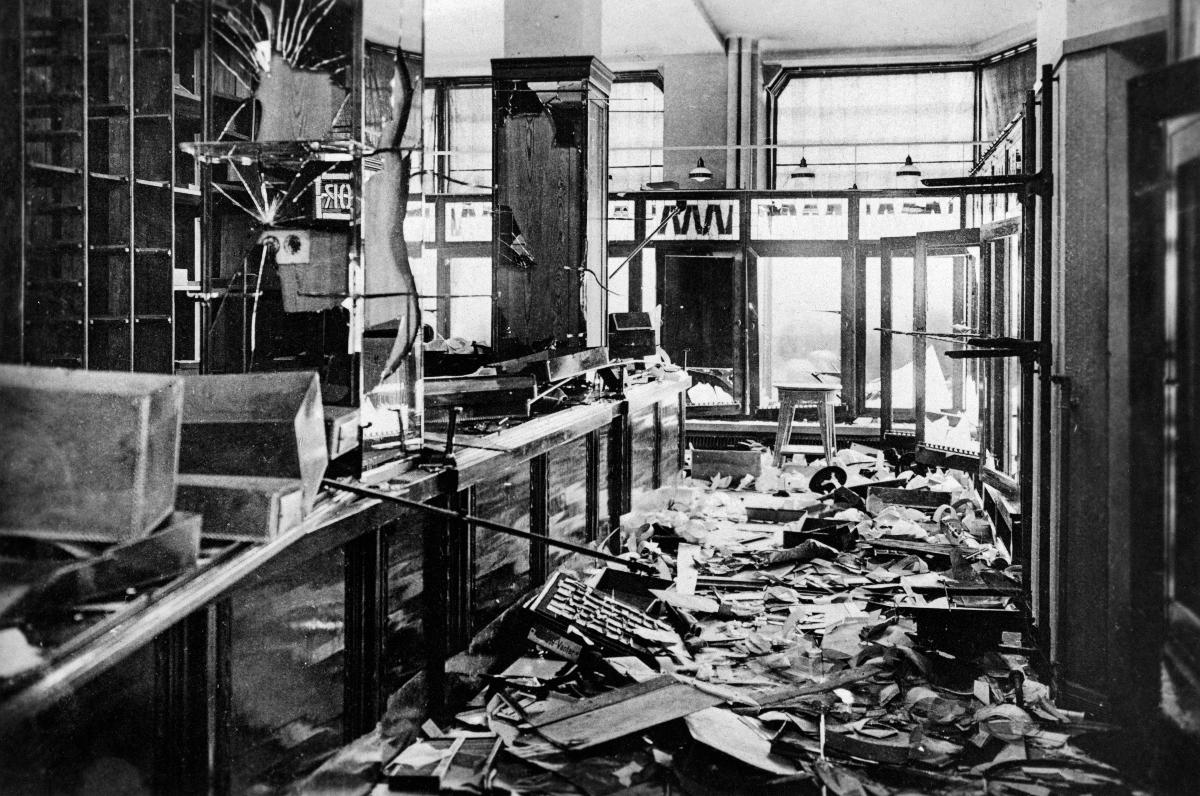
Levottomuuksia Turussa
Civil unrest in Turku
sisällön kuvaus: Punaisten ryöstämä ja tuhoama Strandellin miestenvaatetusliike Turussa 1917. sisällön kuvaus: The Strandell's men's clothing store plundered and destroyed by the reds in Turku 1917.
Vuosi: 1918
Paikka: Suomi; Suomi, Varsinais-Suomi, Turku
Aiheet: levottomuudet; sisällissodat; kaupat; tuhot; civil wars; shops; civil unrest; civil war; destruction; damages (destruction); inbördeskrig; affärer; förstörelse (skador)